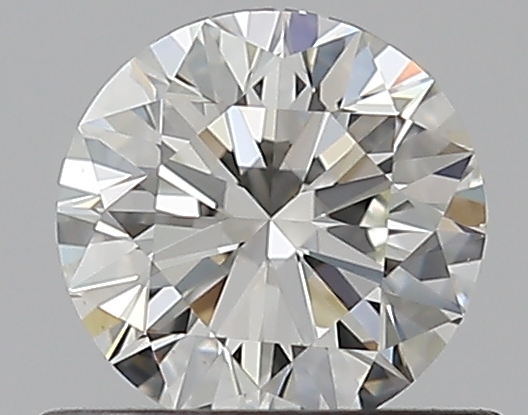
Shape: round
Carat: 0.5
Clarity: VS1
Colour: J
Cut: EX
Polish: EX
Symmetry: VG
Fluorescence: N
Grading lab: GIA
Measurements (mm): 5.05 x 5.09 x 3.14